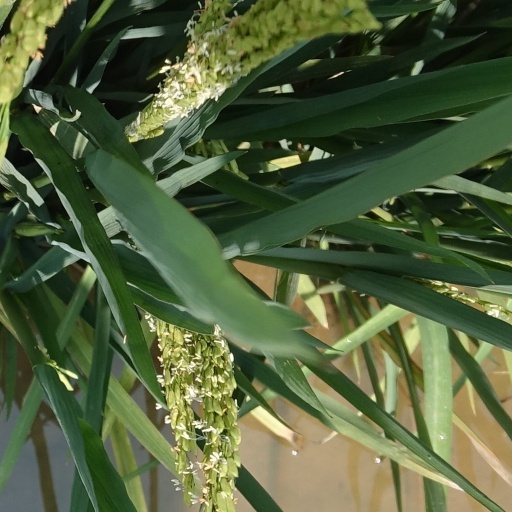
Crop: rice